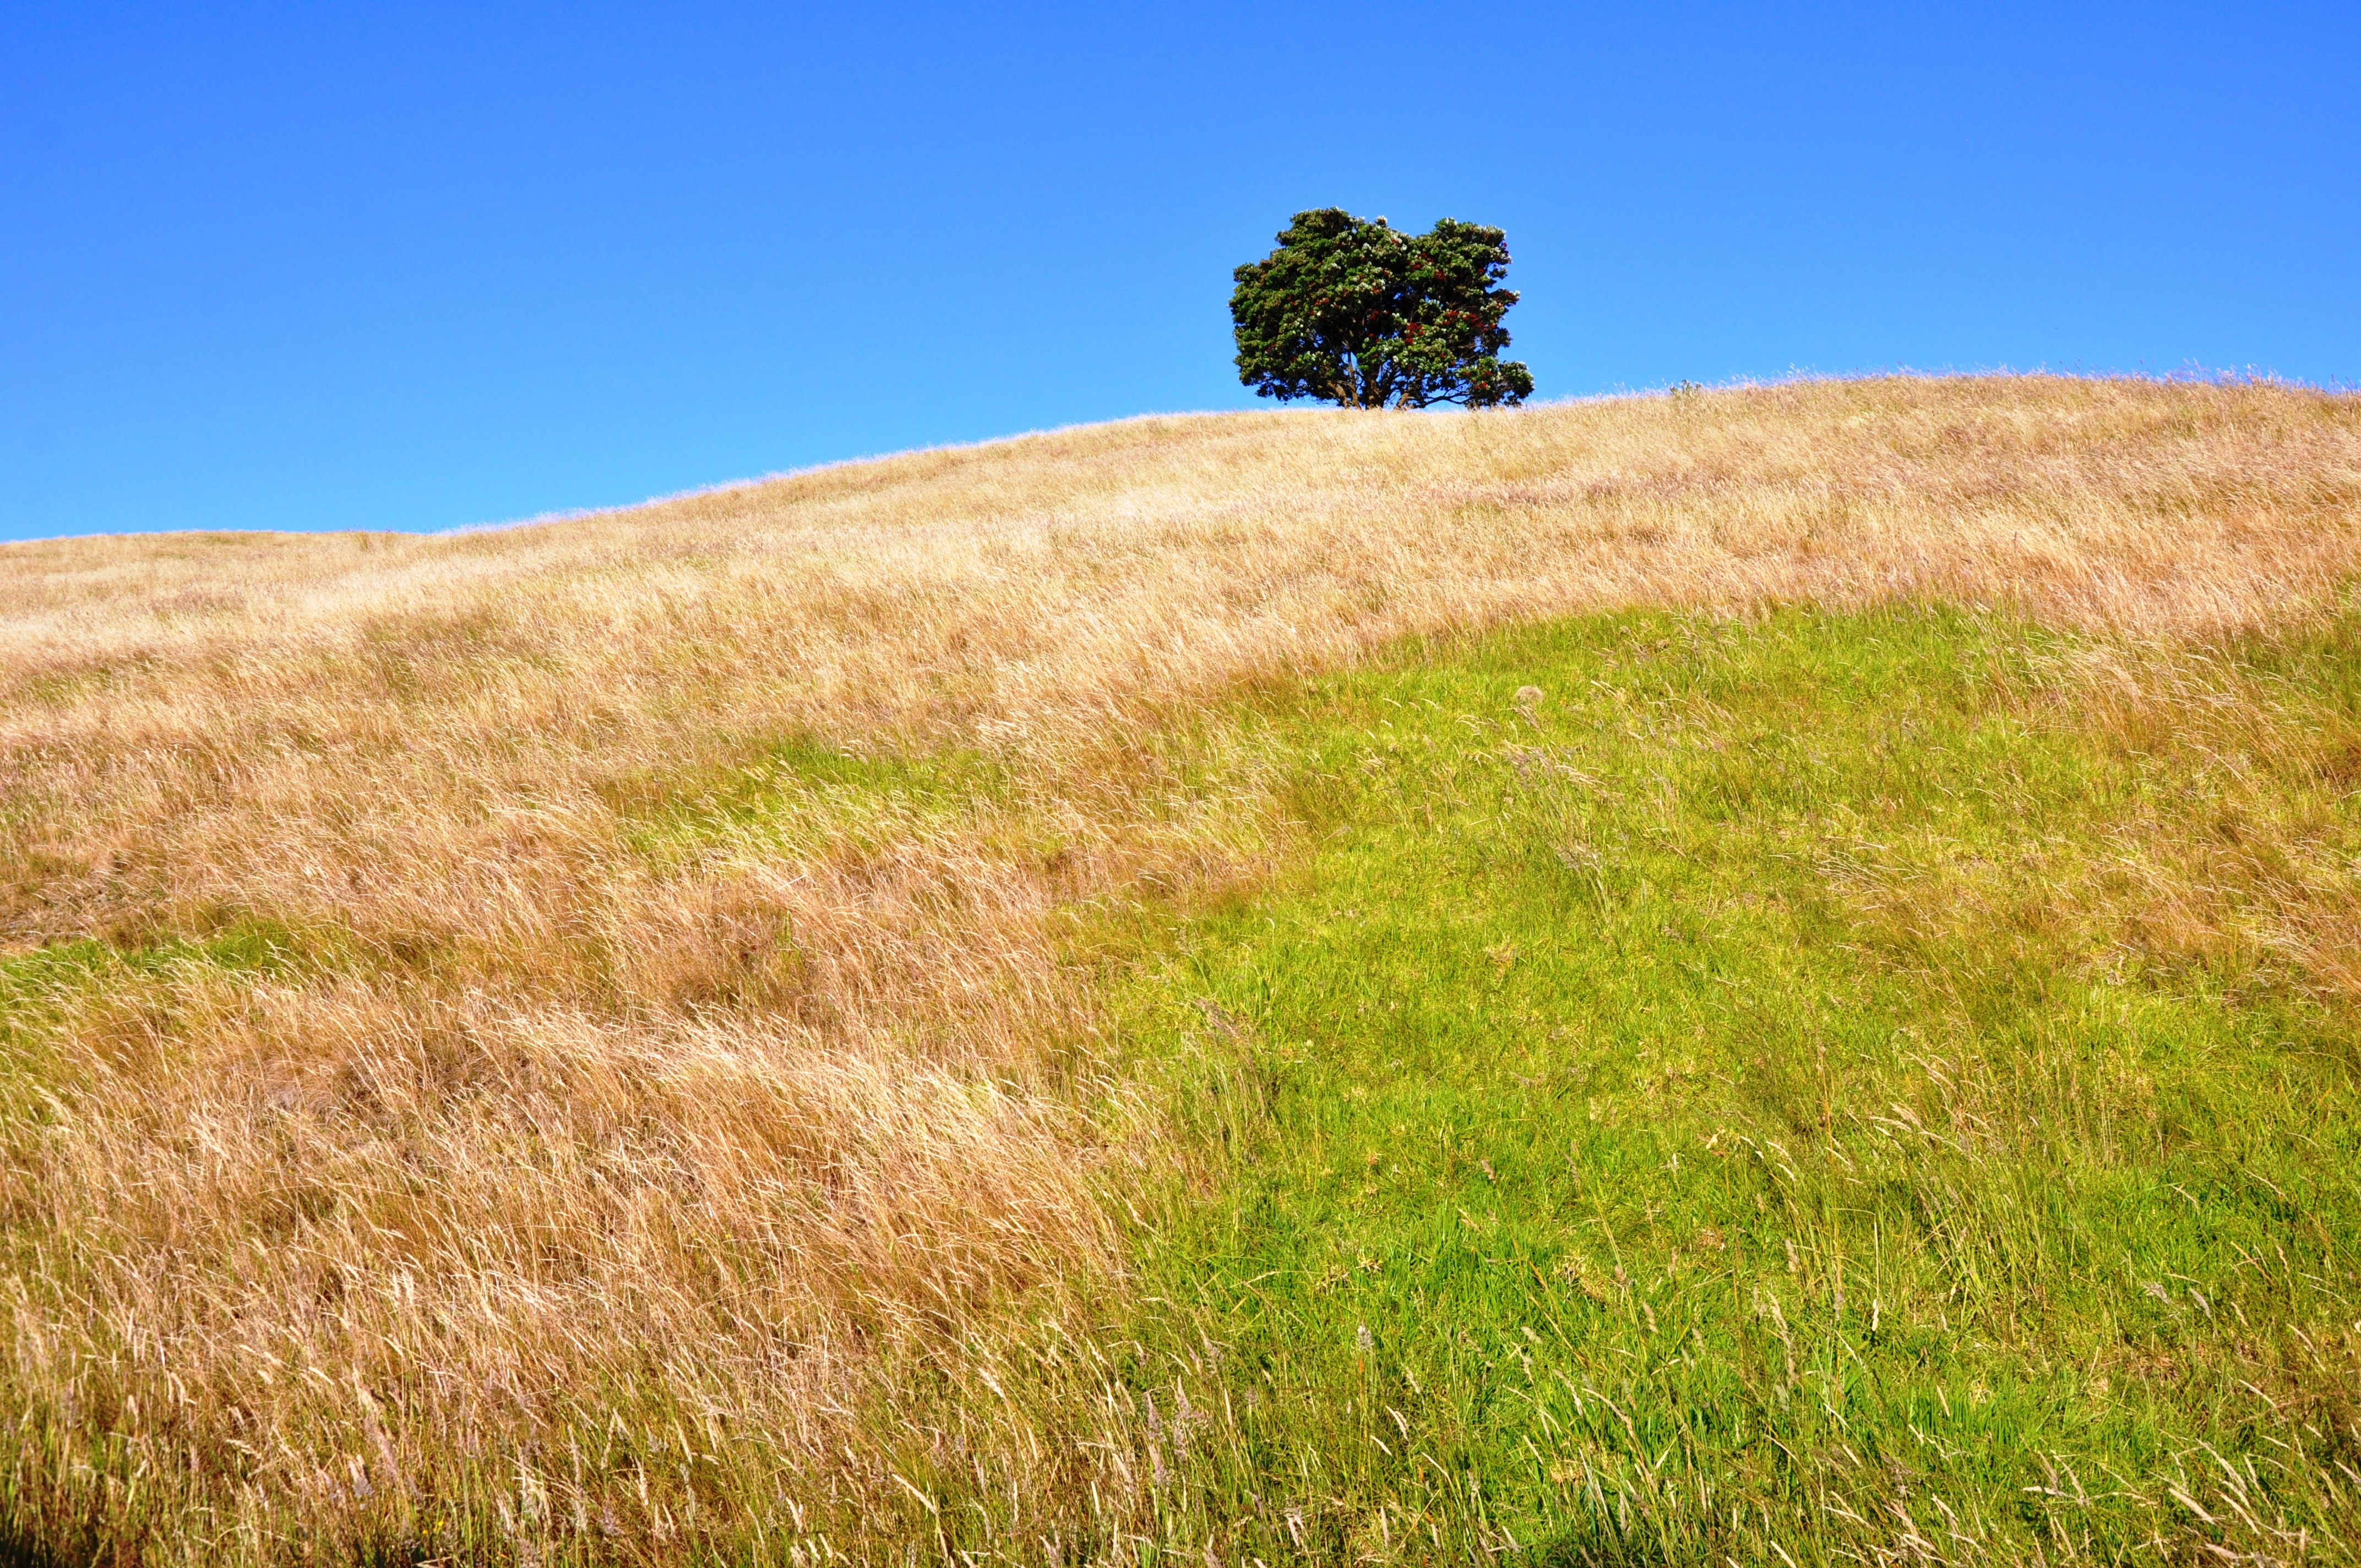
grass, marsh, mountain, trail, field, lawn, meadow, prairie, hill, pasture, soil, terrain, ridge, plain, grassland, badlands, plateau, habitat, ecosystem, tundra, steppe, rural area, natural environment, geographical feature, grass family, land lot, ecoregion